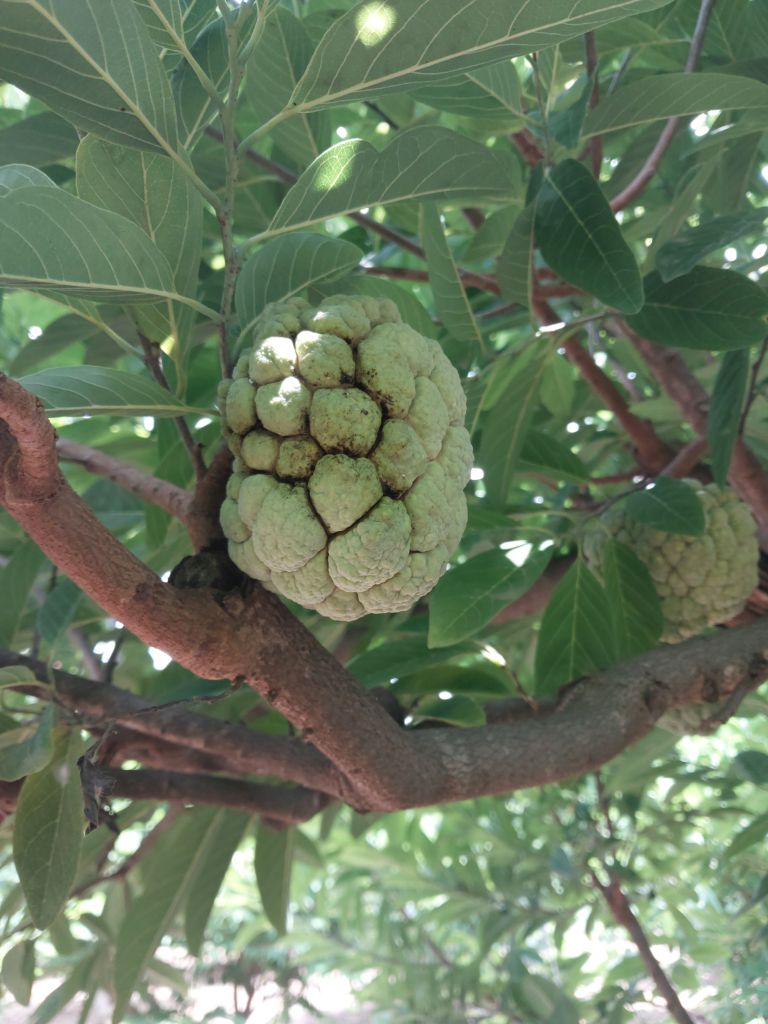
Disease label: Athracnose